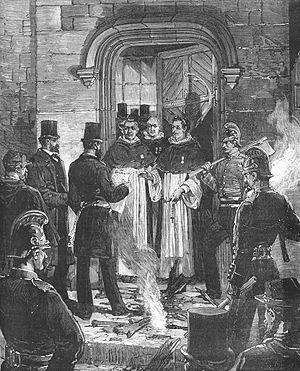
""L'exécution des décrets à Paris. 5 novembre [1880]. Chez les Dominicains de la rue Jean-de-Beauvais. Lecture de la notification des décrets aux R.P. Mercié, Jouin et Bernard. Dessin de M. de Haenen d'après le croquis de M. Dick""."
Cette page concerne l'année 1880 du calendrier grégorien.
L'expulsion des congrégations de 1880 est un événement politique qui se déroule en France, durant la Troisième République, et qui consiste en la dispersion des congrégations religieuses masculines non autorisées. Ces expulsions font suite à la signature, le 29 mars 1880, de deux décrets par le gouvernement de Charles de Freycinet, et plus précisément par Charles Lepère, ministre de l'Intérieur, et Jules Cazot, ministre de la Justice. Le premier prévoit la suppression de la Compagnie de Jésus sur le territoire français, et le second met en demeure les autres congrégations non autorisées de demander une autorisation légale sous peine de subir le même sort que les Jésuites.